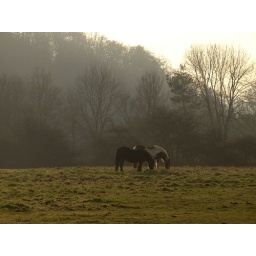
Some horses in a field in the local village